Bear worship

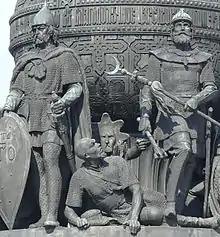
Volos (also called Veles) in the background of the Millennium of Russia Monument

In 1925–1927, Nadezhda Petrovna Dyrenkova made field observations of bear worship among the Altai, Tubalar (Tuba-Kiji), Telengit, and Shortsi of the Kuznetskaja Taiga as well as among the Sagai tribes in the regions of Minusinsk, near the Kuznetskaja Taiga (1927).